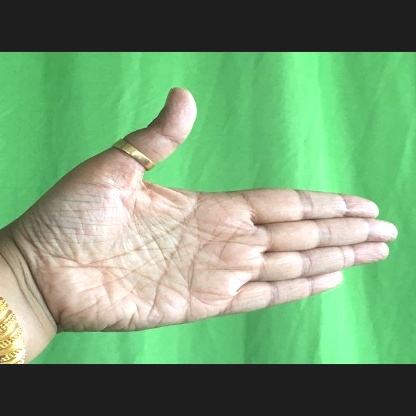
Mudra: Ardhachandran